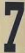
Number: 7